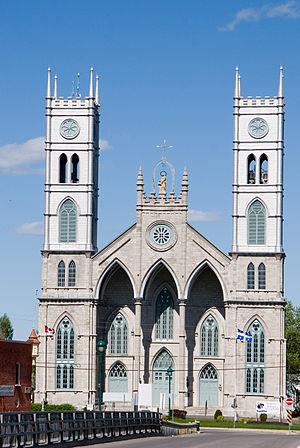
Sainte-Anne-de-la-Pérade est une municipalité du Québec située dans la municipalité régionale de comté des Chenaux et dans la région administrative de la Mauricie, sur la rive nord du fleuve Saint-Laurent. La ville est située près de l'embouchure de la rivière Sainte-Anne, le long du Chemin du Roy qui relie Montréal et Québec. Il s'agit d'un segment historique de la Route 138 et de la rue Sainte-Anne qui longe toute la Rive-Nord du fleuve Saint-Laurent.
La liste des lieux de culte de la Mauricie comprend tous les lieux de culte de la Mauricie au Québec. La majorité de ceux-ci sont catholiques et font partie du diocèse de Trois-Rivières. Certains sont officiellement reconnus en tant que lieu patrimonial.